Teki Biçoku

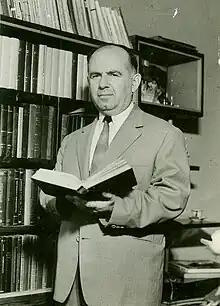

Teki Isak Biçoku (6 June 1926 – 21 November 2009) was an Albanian geologist and former member and president of the Academy of Sciences of Albania.